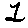
Label: 1